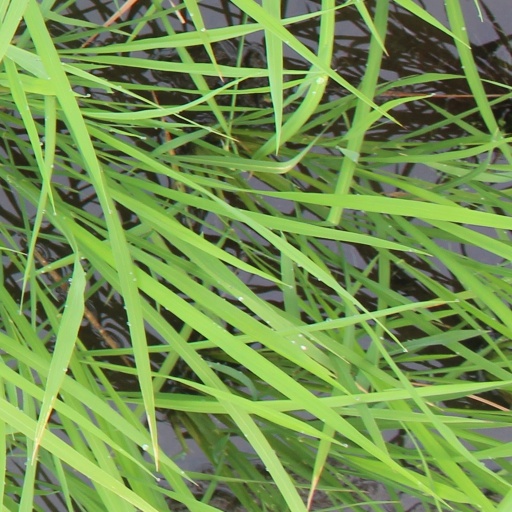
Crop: rice